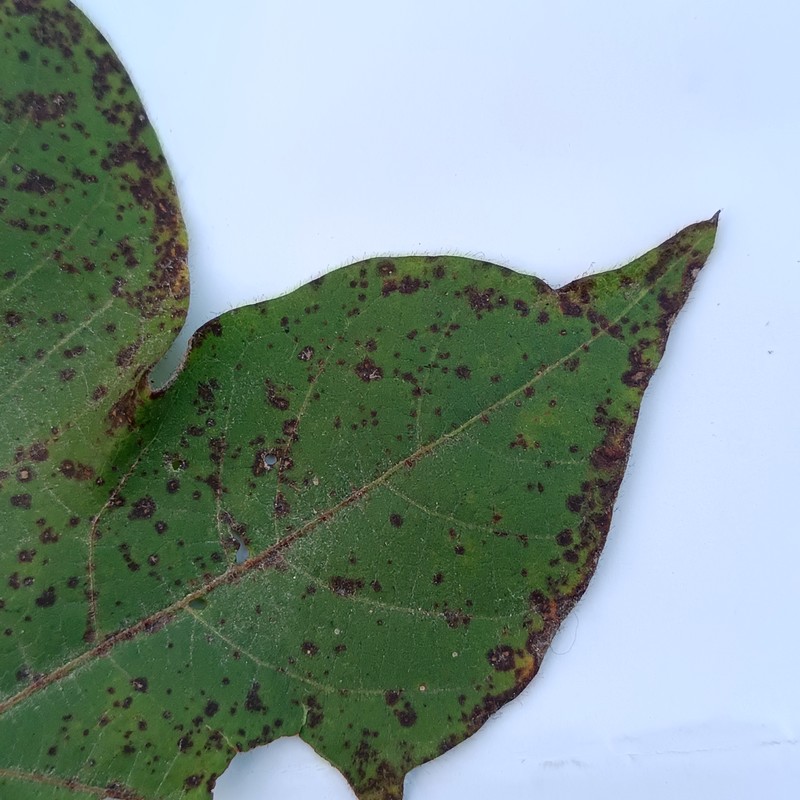
Label: Bacterial Blight